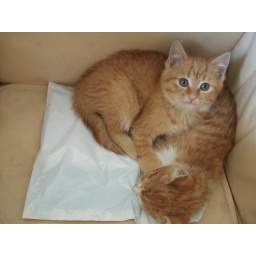
kitty in box 2